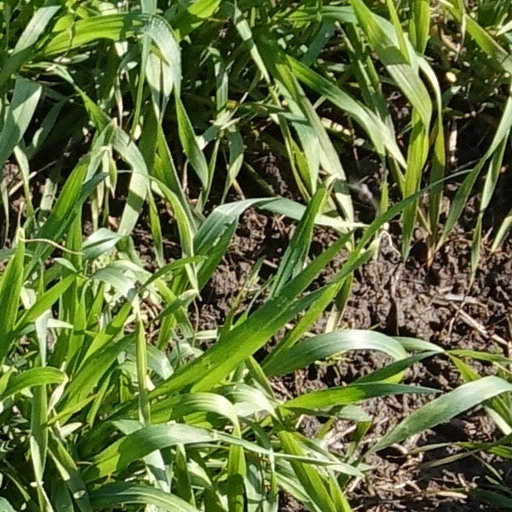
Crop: wheat